Bertram Best-Dunkley

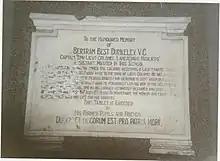
Memorial plaque at Tienstin Grammar School

Before enlisting, Best-Dunkley was a teacher at Tienstin Grammar School. There is a marble memorial plaque to him in the entrance hall of the School which was partially defaced by Japanese troops during their occupation of China.